U-1-class submarine (Austria-Hungary)

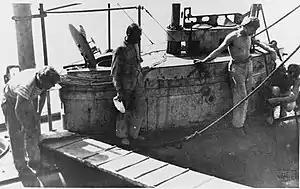
The conning tower of a submarine while docked. Four men stand around the conning tower and a gangway plank has been laid down next to it. The open hatch of the submarine and various ropes mooring the boat can also be seen.

Both submarines of the "U-1" class saw very limited service upon commissioning, as they were originally ordered and constructed for experimental purposes. After being commissioned into the Austro-Hungarian Navy, both submarines were assigned as training boats, with each boat making as many as ten training cruises a month.